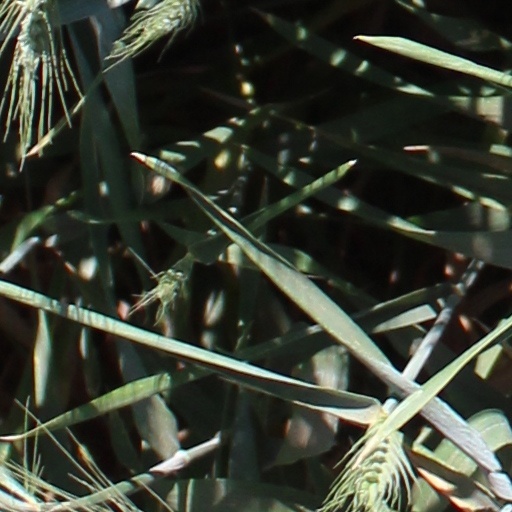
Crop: wheat